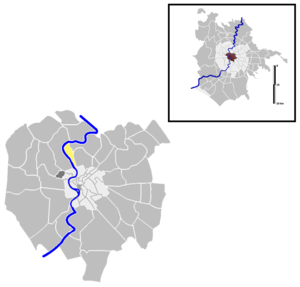
Flaminio est un quartiere situé au nord de Rome en Italie prenant son nom de la Via Flaminia. Il est désigné dans la nomenclature administrative par Q.I et fait partie du Municipio II. Sa population est de 13 018 habitants répartis sur une superficie de 1,1877 km².